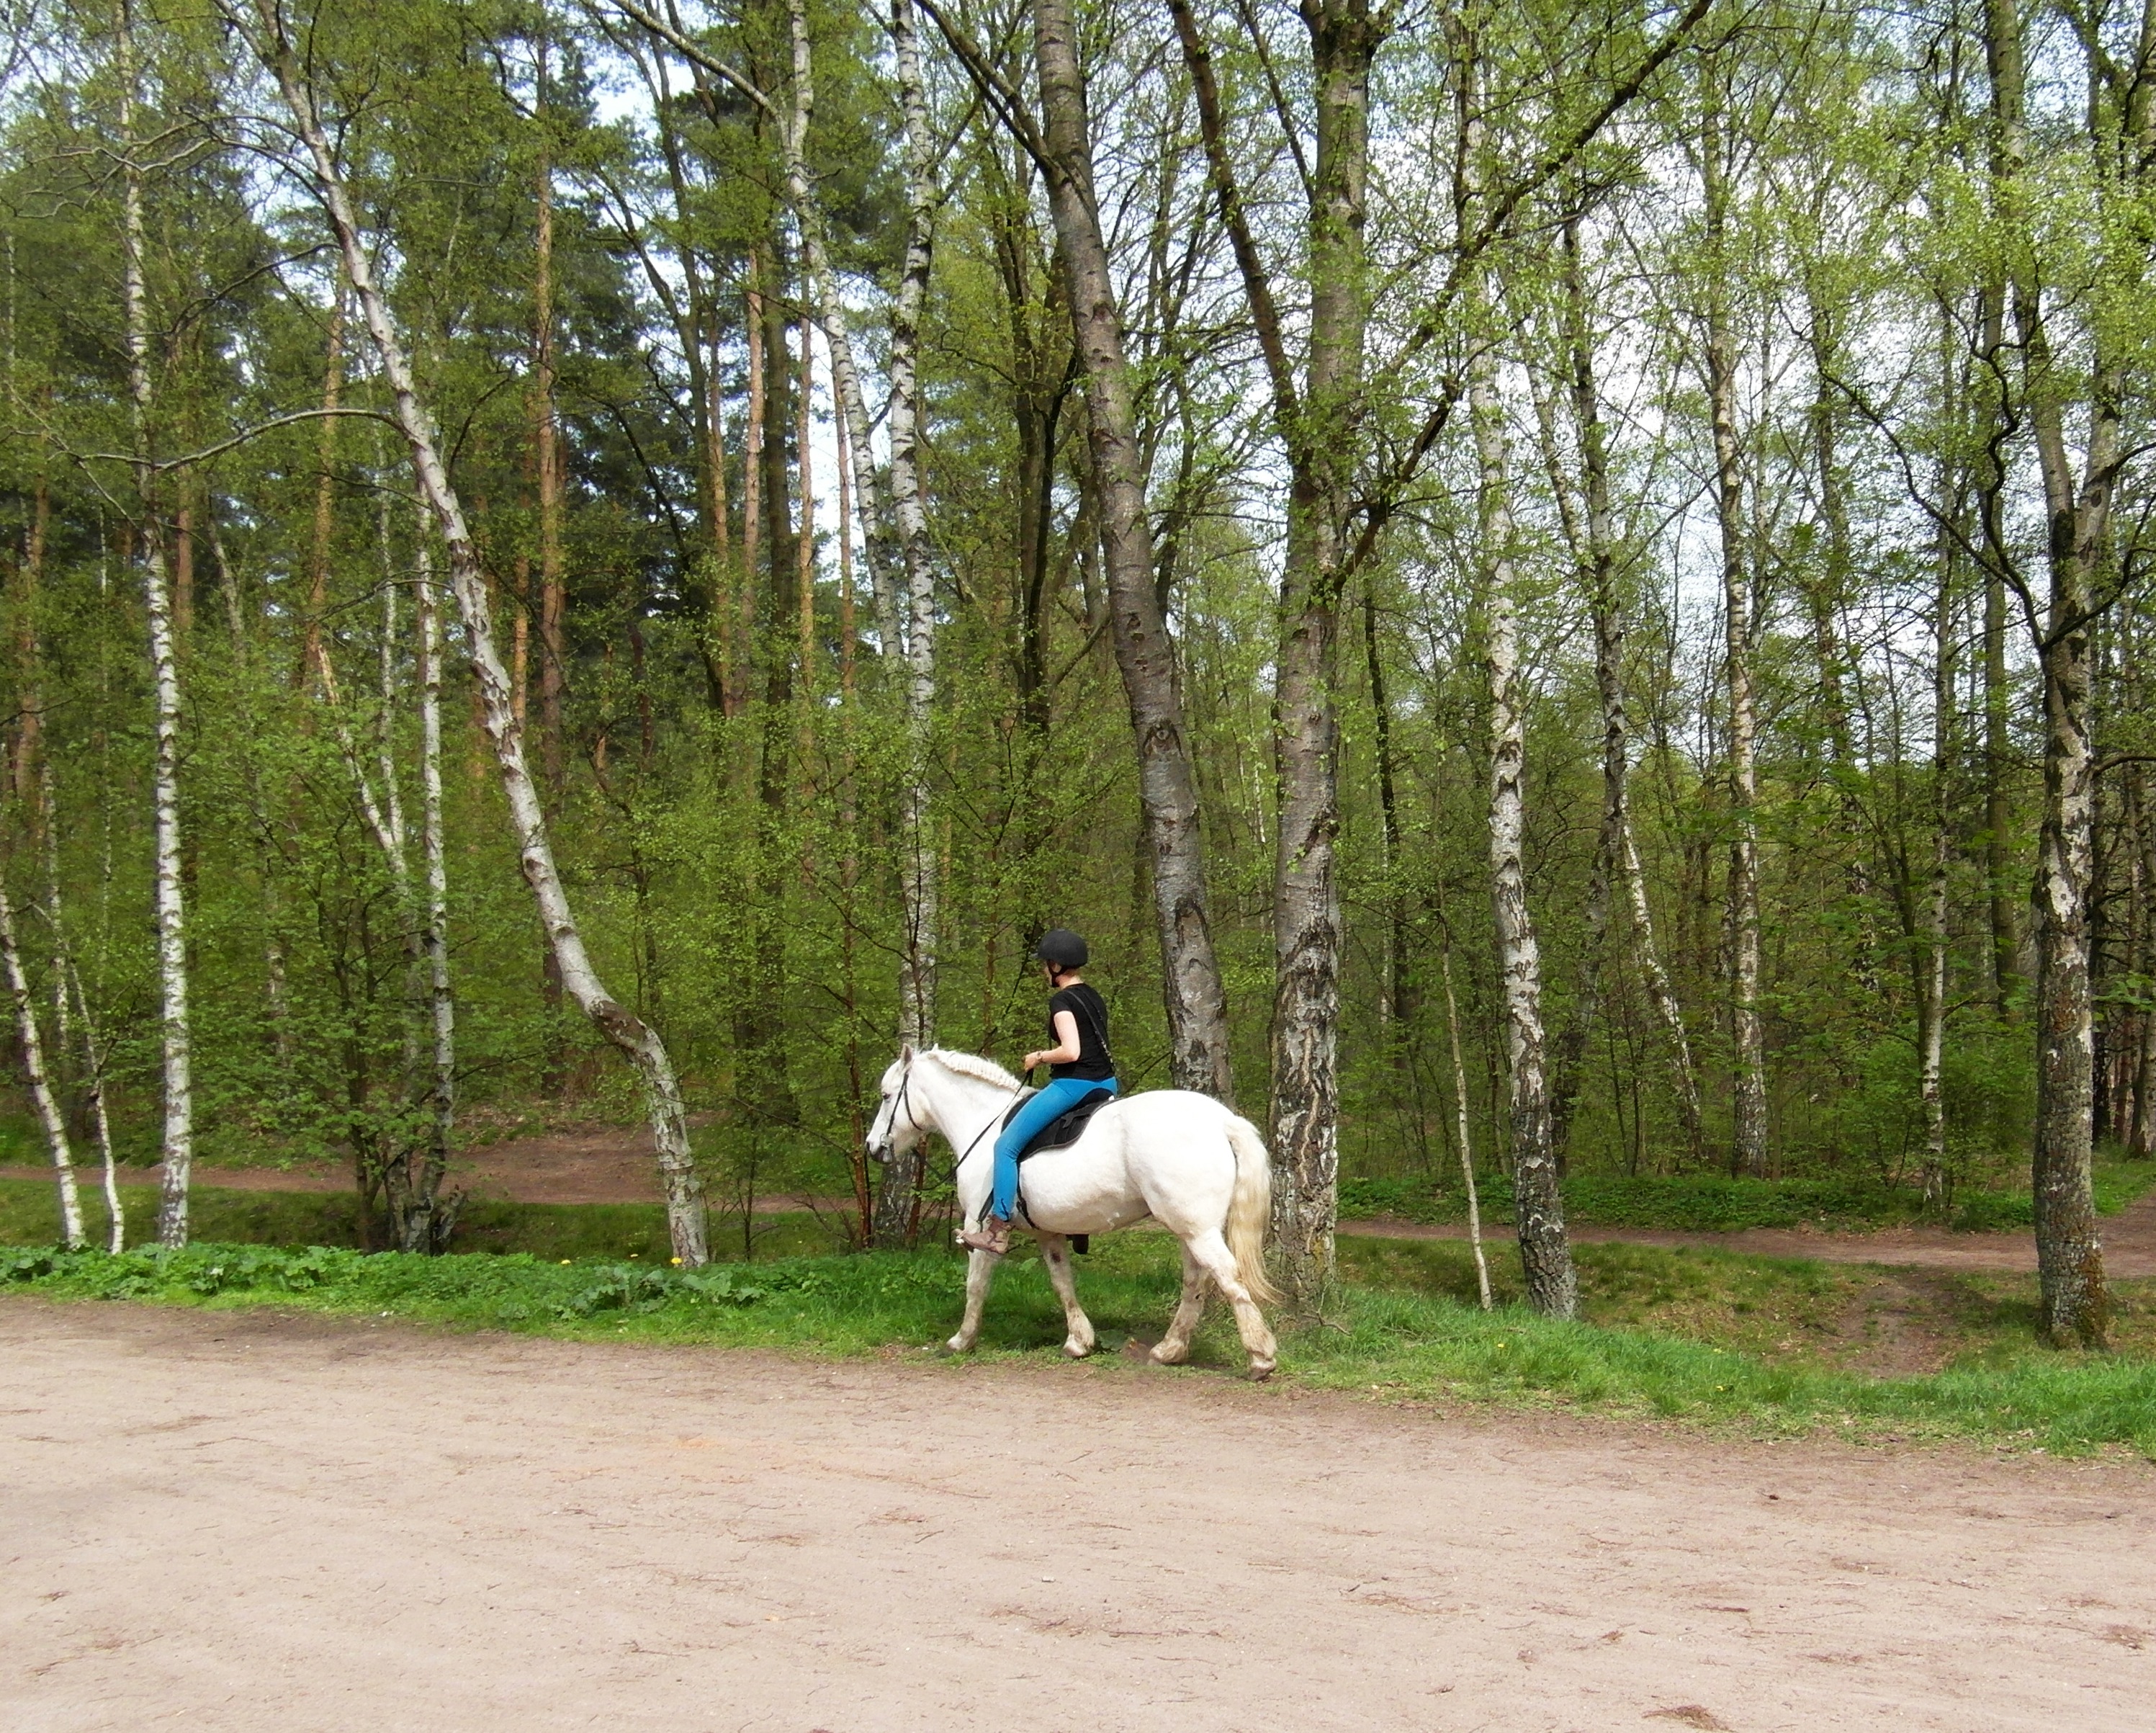
white, meadow, pasture, horse, mammal, stallion, ride, equestrian, equestrianism, horse like mammal, animal sports